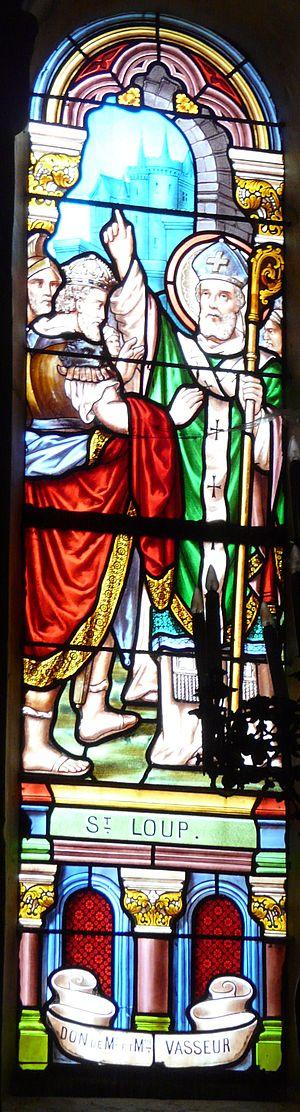
Vitrail représentant saint Loup de Limoges, chœur de l'église Saint-Germain-de-Paris, Saint-Germain-de-Belvès, Dordogne, France.
Saint Loup de Limoges est un évêque de Limoges, mort en 632. Il est honoré par des ostensions et fêté le 22 mai.